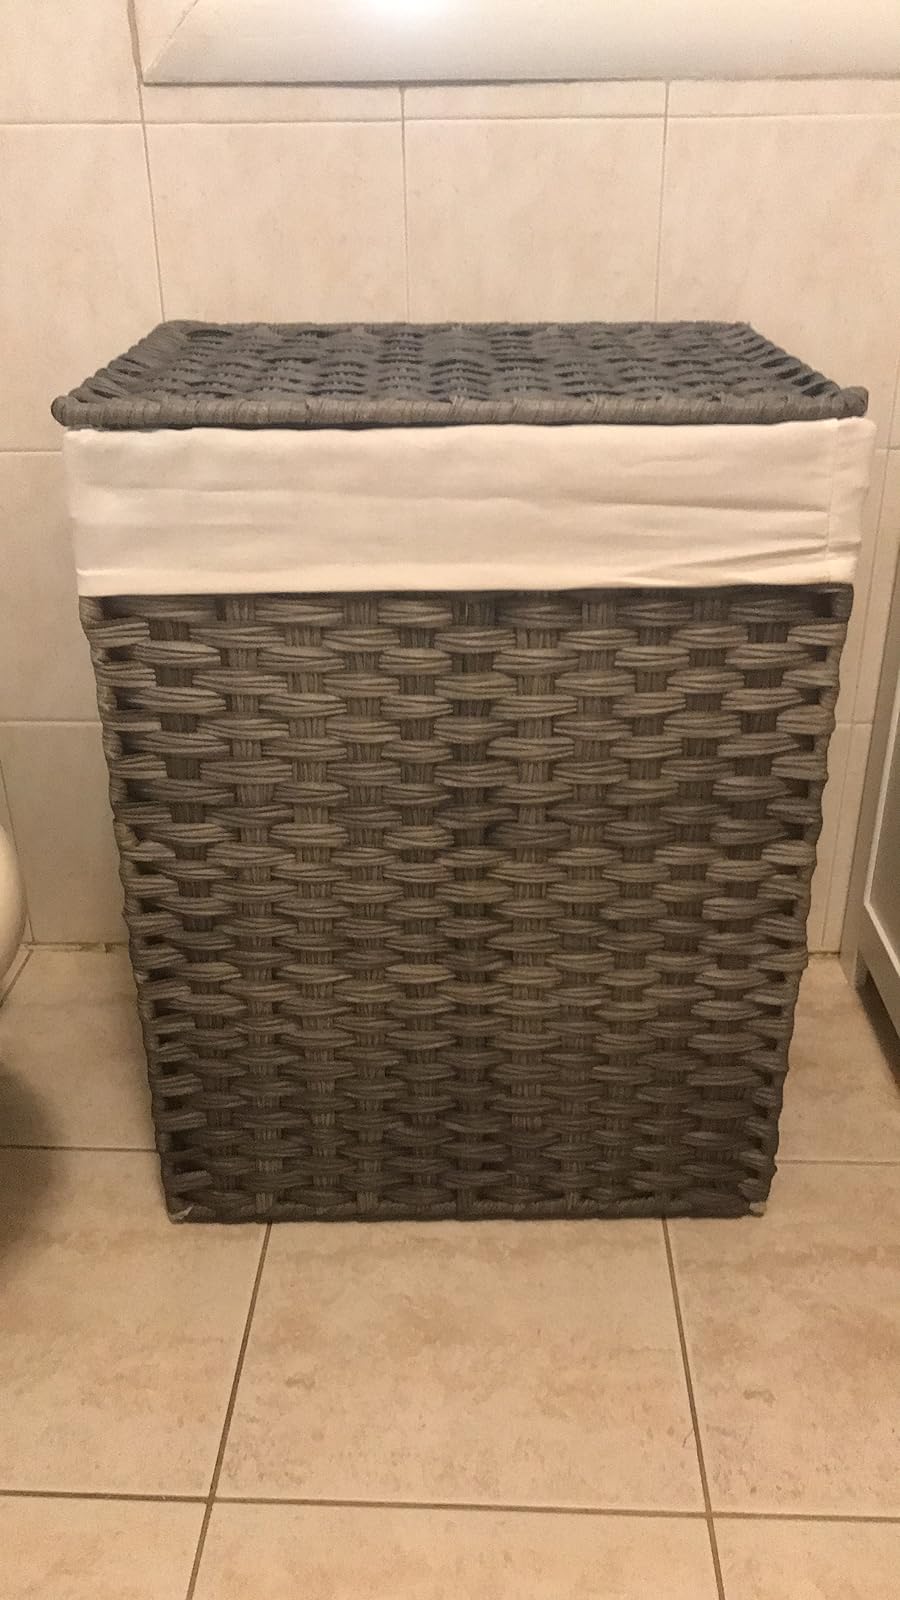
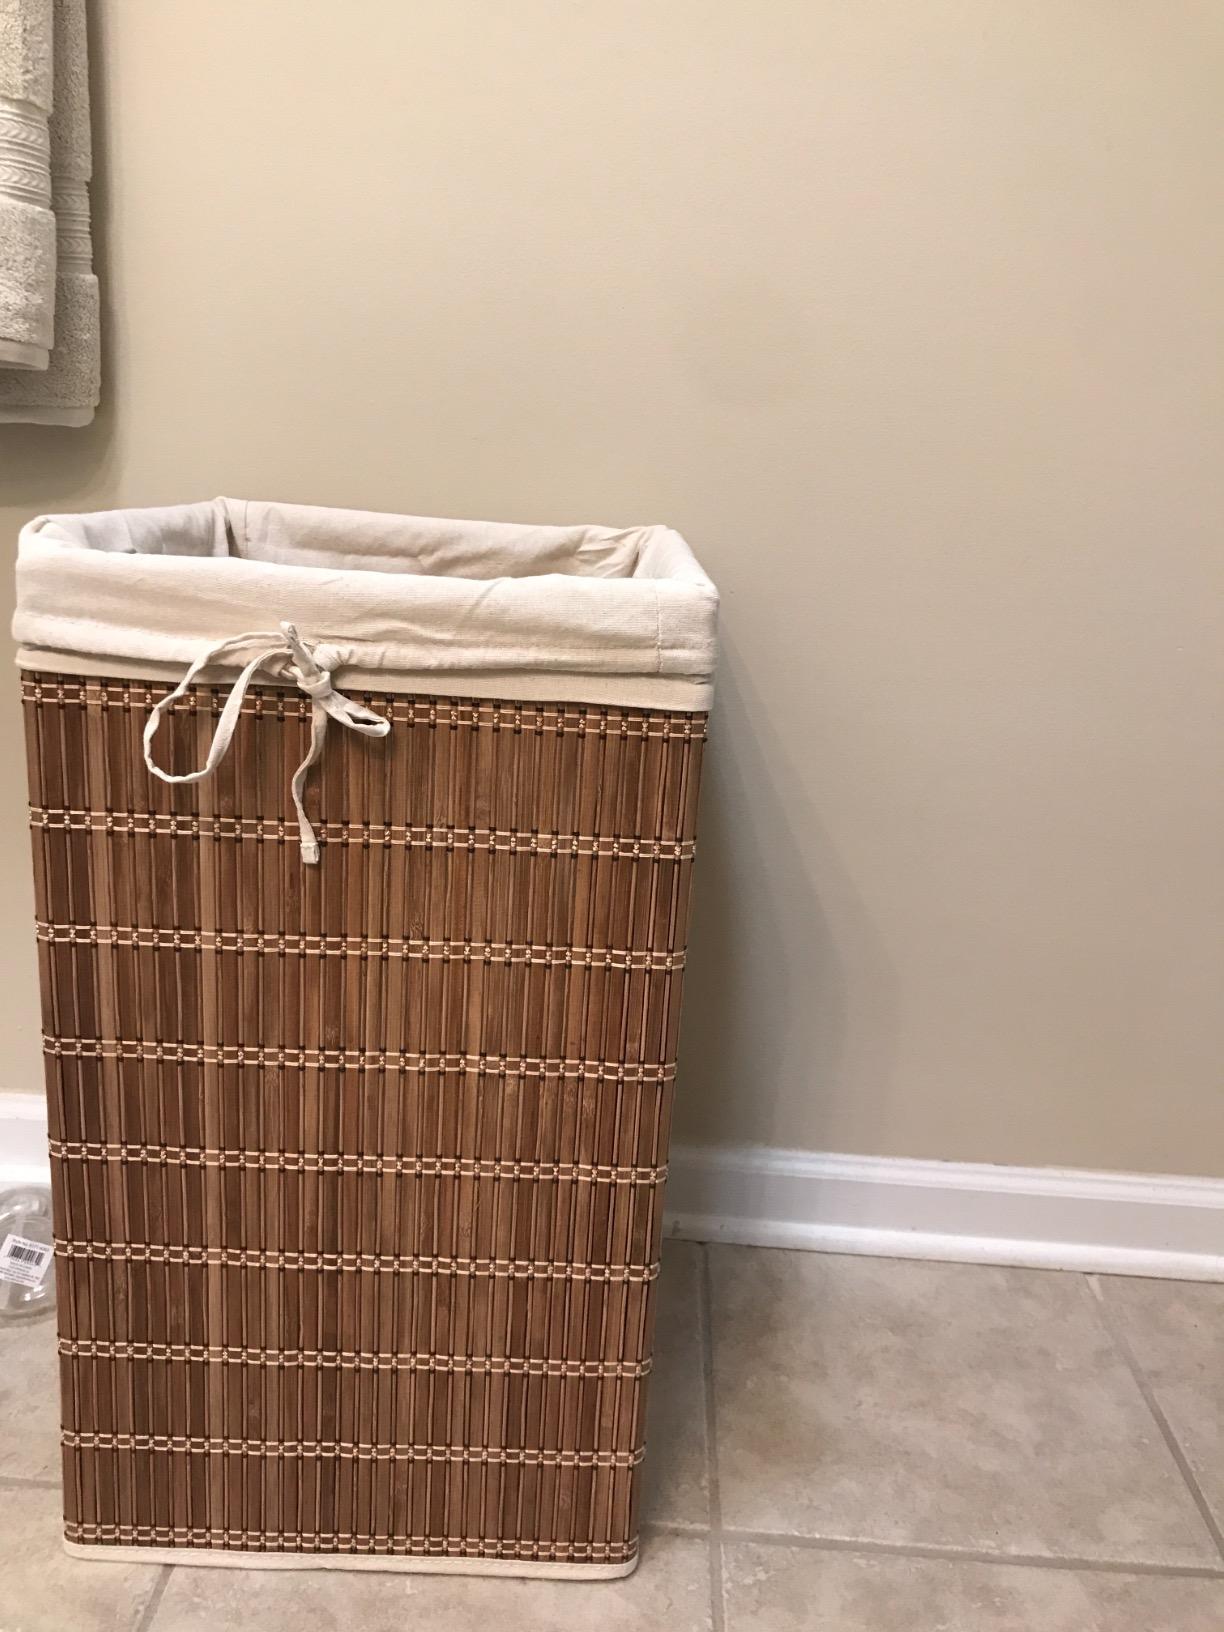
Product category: items_hamper
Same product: no